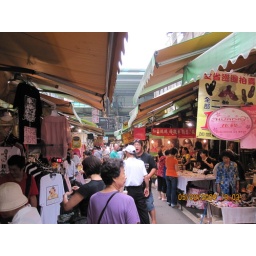
Open air market near Fong's mom 's house